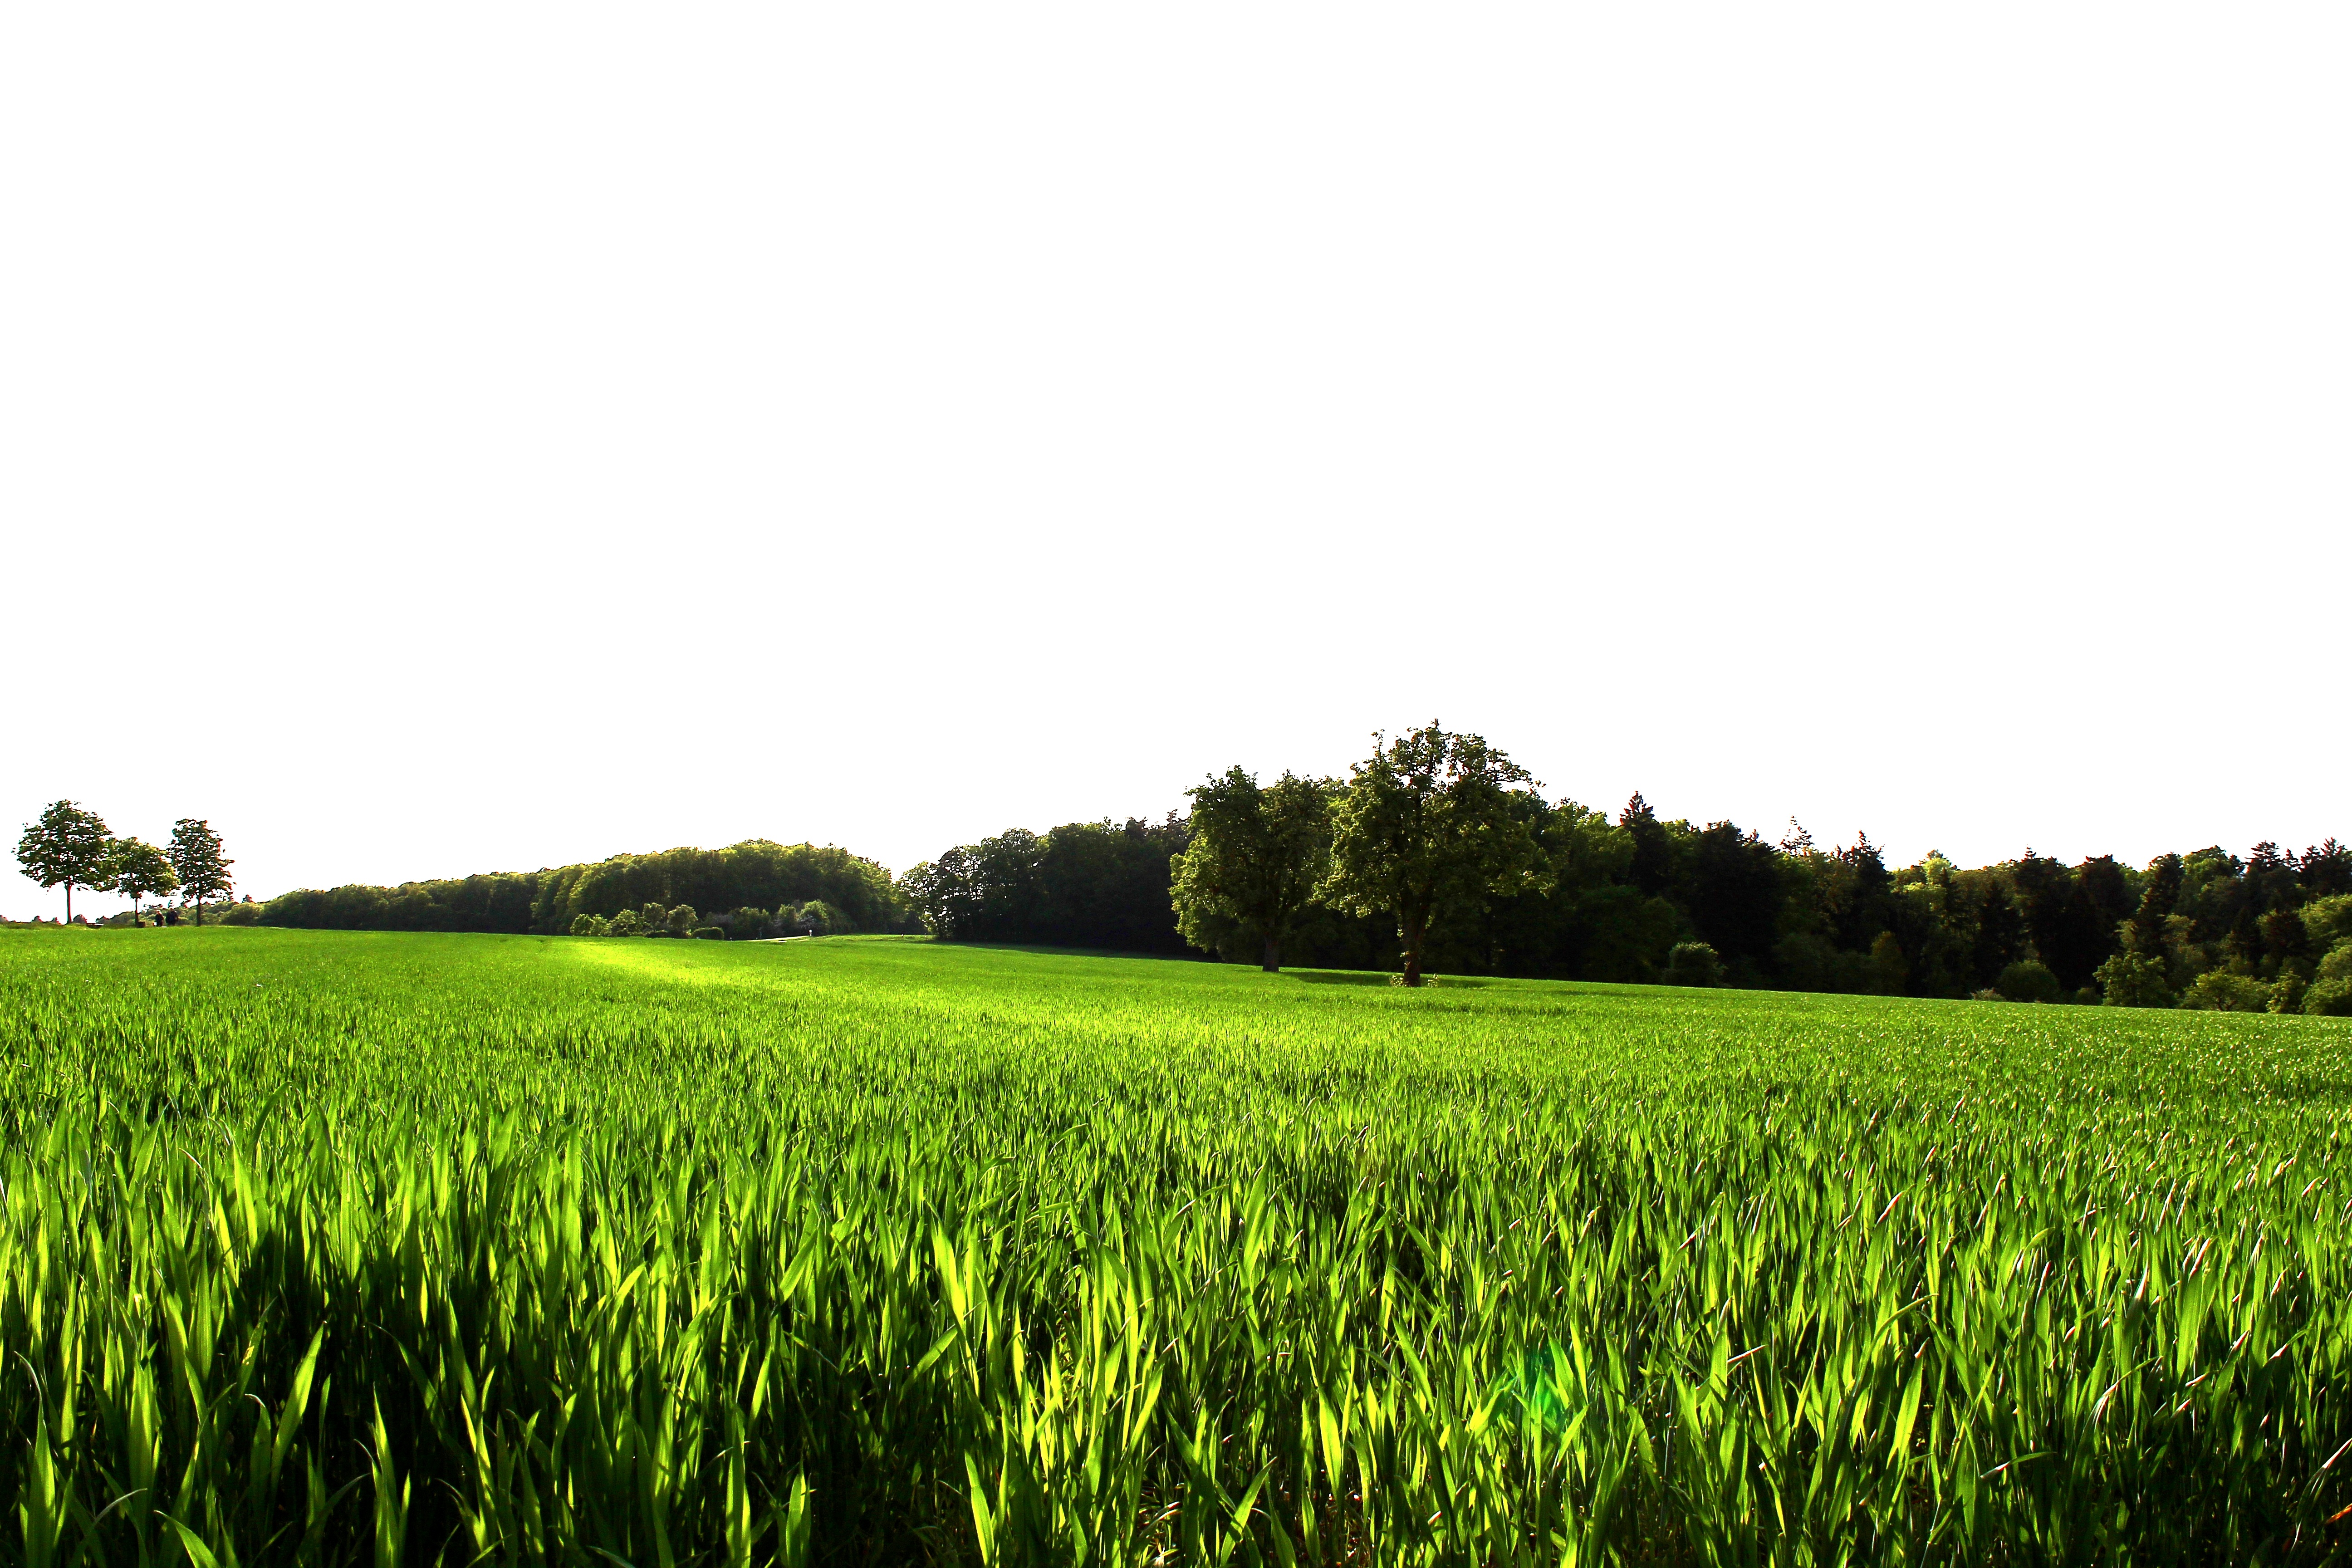
landscape, nature, grass, plant, field, lawn, meadow, prairie, spring, green, crop, pasture, soil, agriculture, plain, grassland, paddy field, grass family